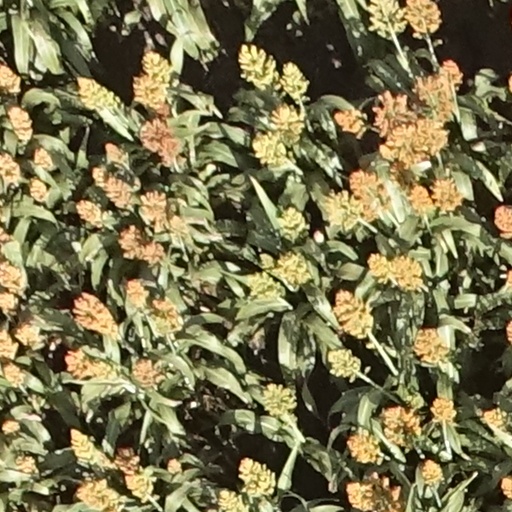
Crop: sorghum